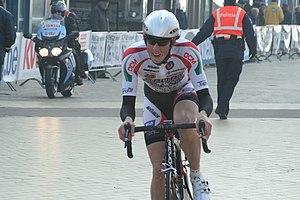
James Spragg, né le 19 juillet 1987 à Exeter, est un coureur cycliste anglais.